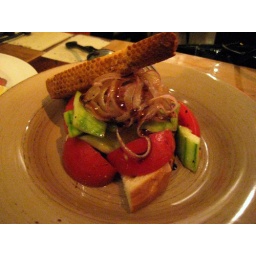
Tomato, cucumber, red onion and grilled Tuscan bread tossed in house Chianti vinaigrette